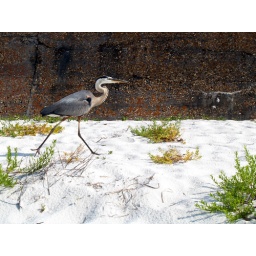
A blue heron on pensacola beach in florida.